University College, Toronto

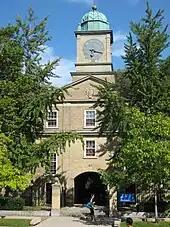
Sir Daniel Wilson Residence

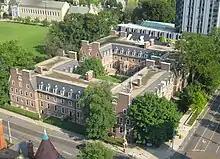
Whitney Hall (built 1930–31), women's residence designed by John M. Lyle

The famous ghost story of the University College, started from the carving "Crocodiles and vermin". The sculptor was a Russian, named Ivan Reznikoff. It is said that he was buried in the northeast corner of the quadrangle. Since then, his ghost has been seen at regular intervals.